Japan National Route 310

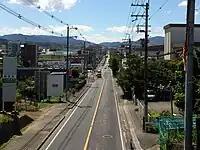
Kawachinagano, Osaka

National Route 310 is a national highway of Japan connecting Sakai-ku, Sakai and Gojō, Nara, with a total length of 39.3 km (24.42 mi).